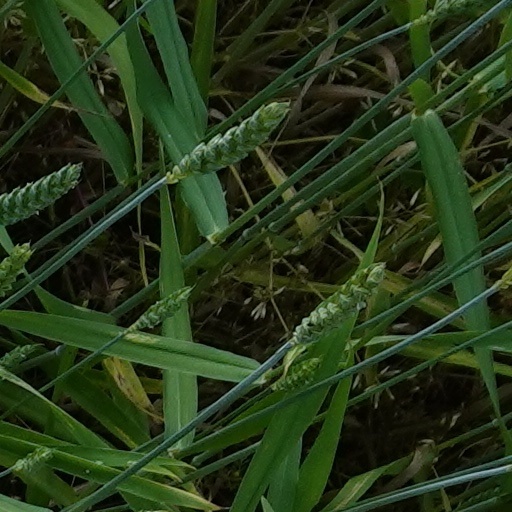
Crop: wheat